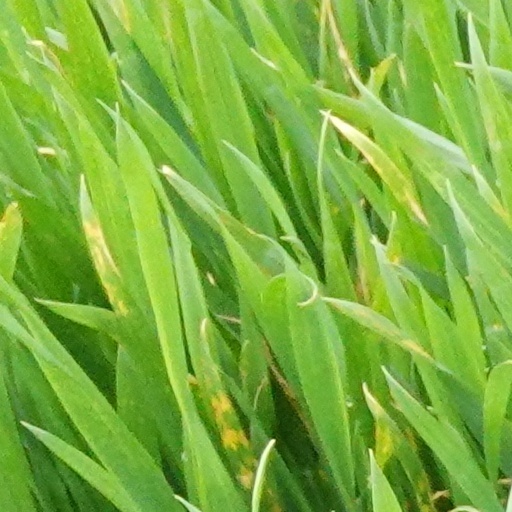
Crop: wheat